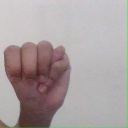
अक्षर: म